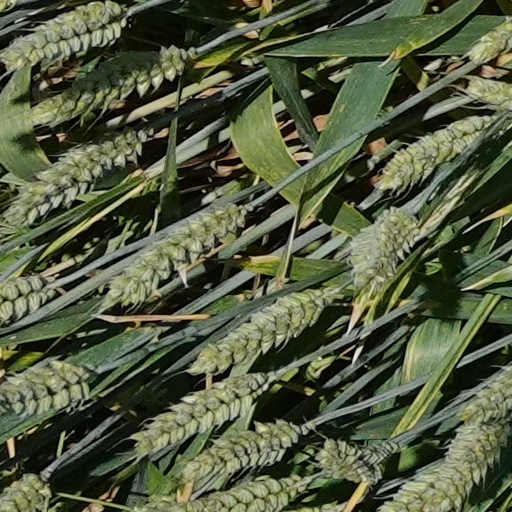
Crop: wheat